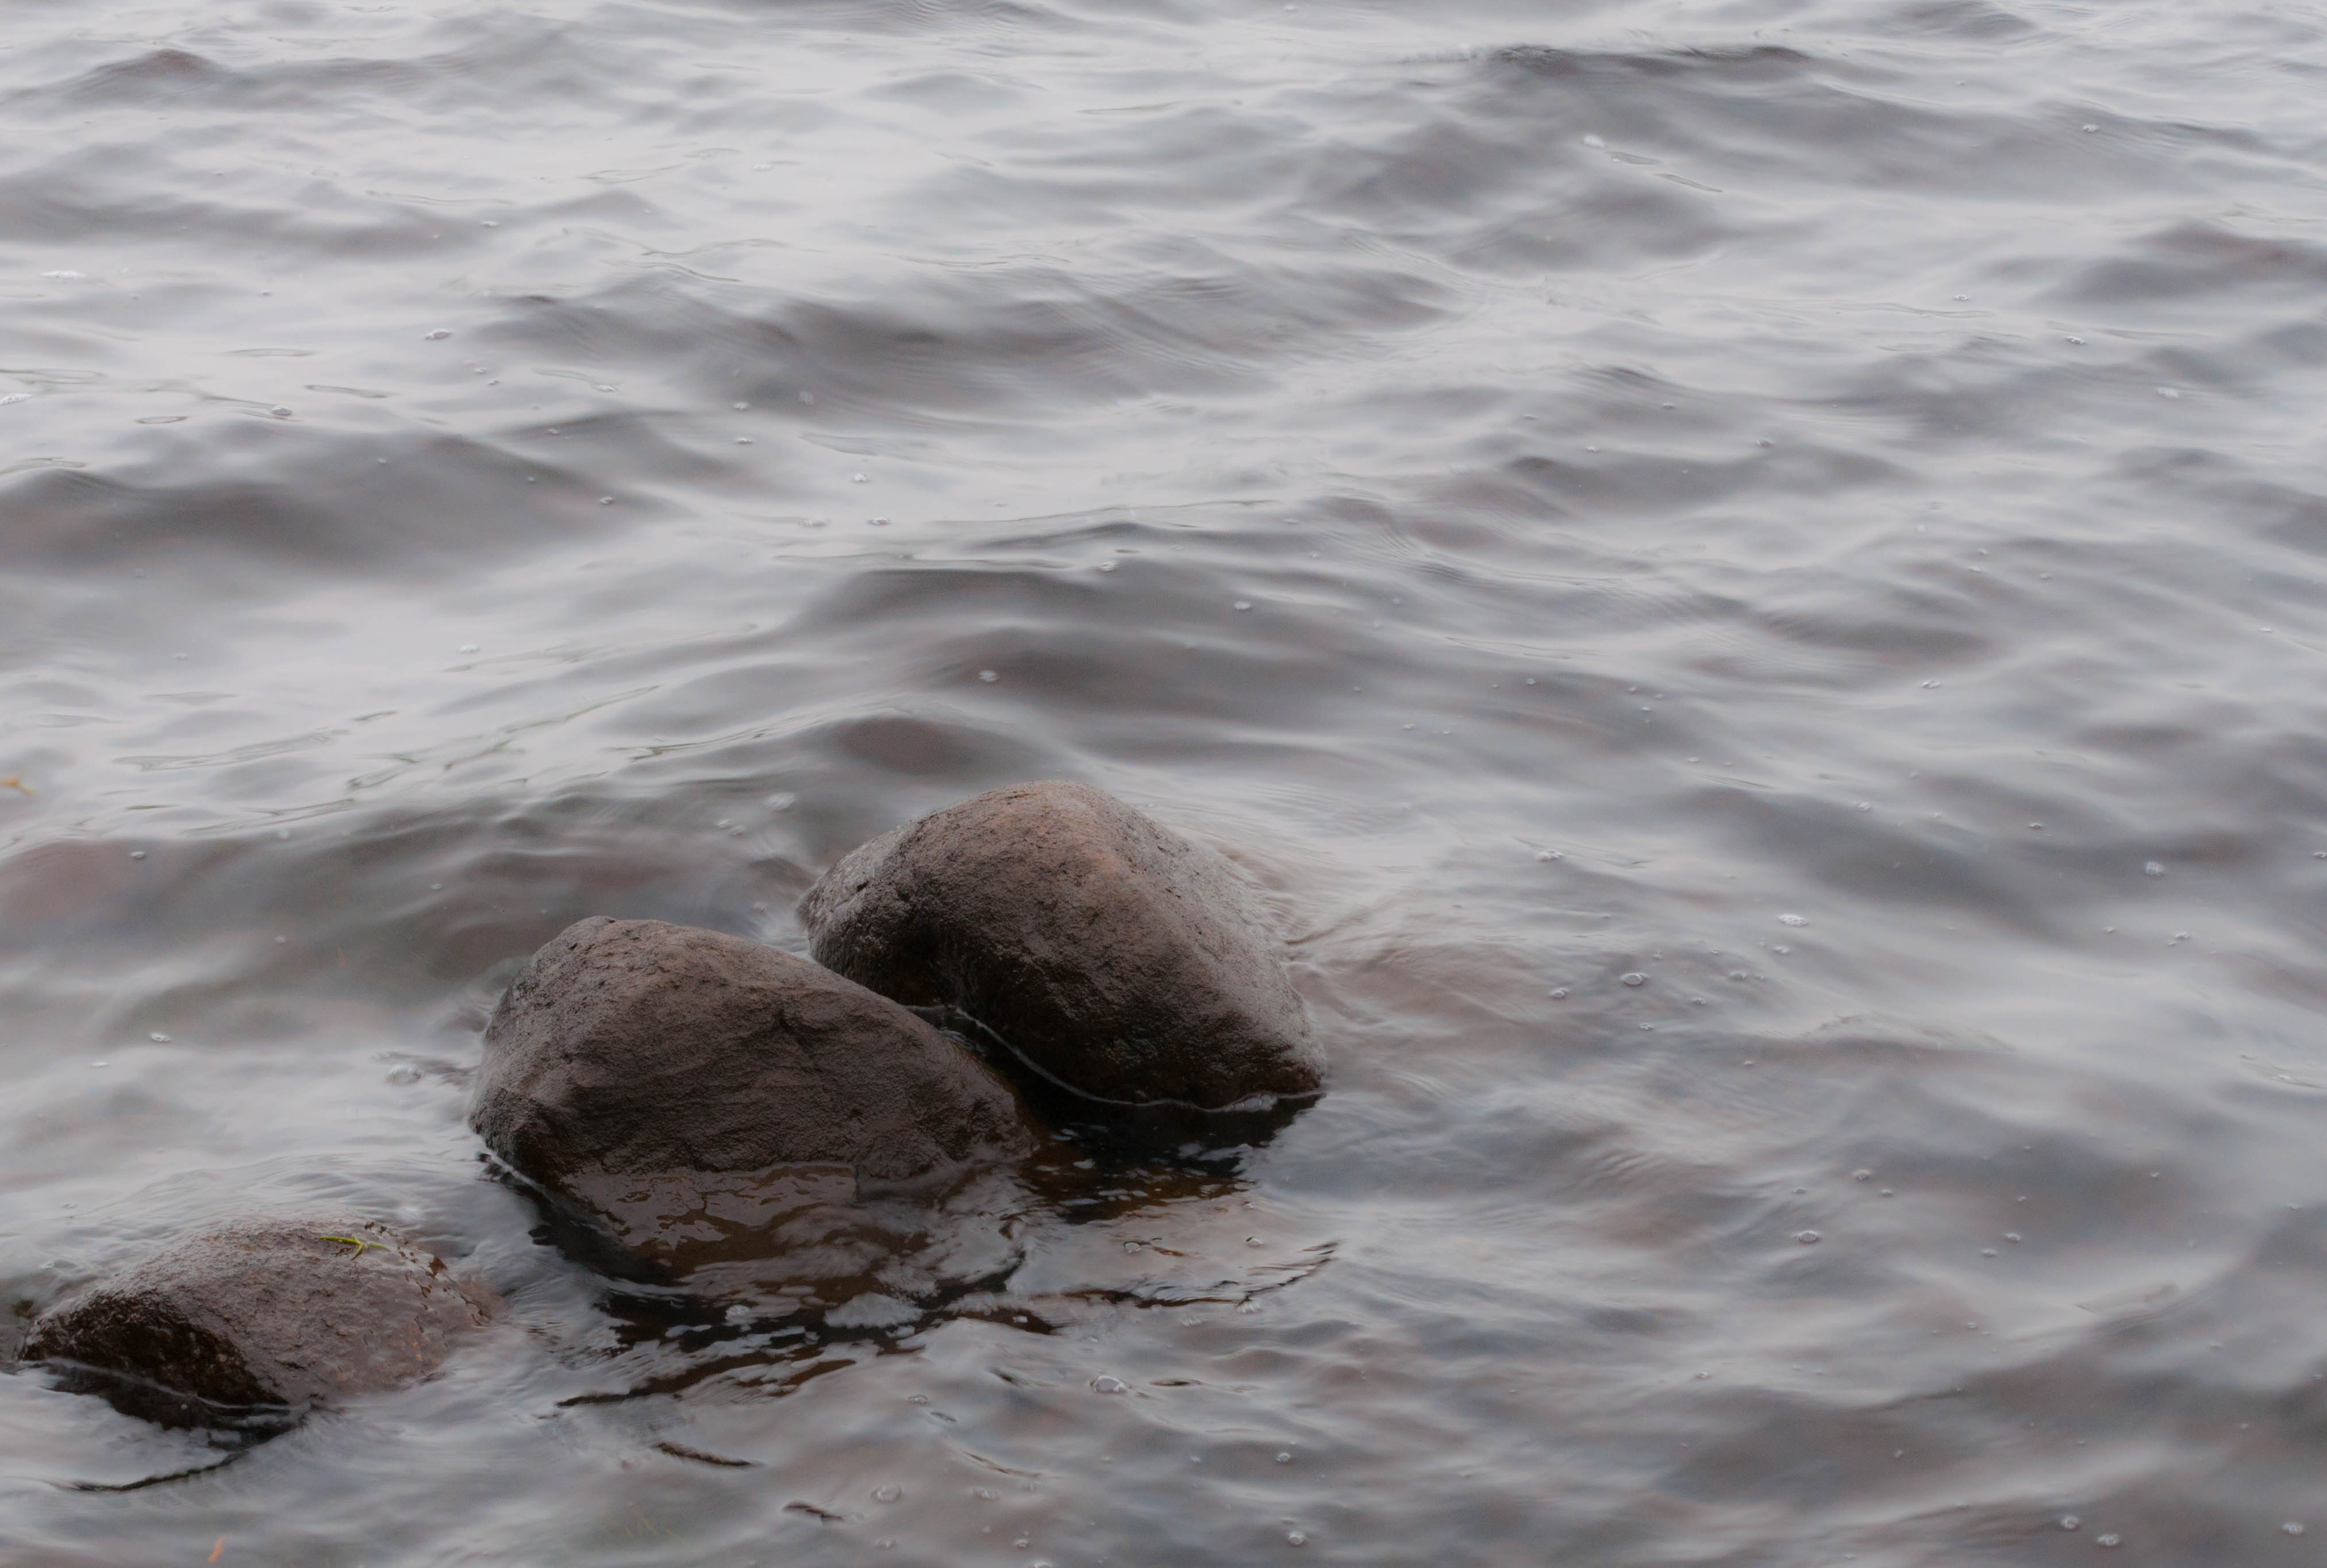
beach, sea, coast, water, sand, rock, ocean, shore, wave, reflection, body of water, ireland, northernireland, loughfea, wind wave